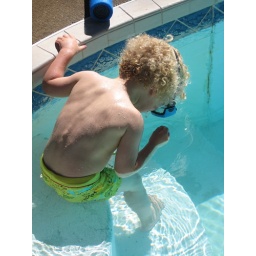
face in water